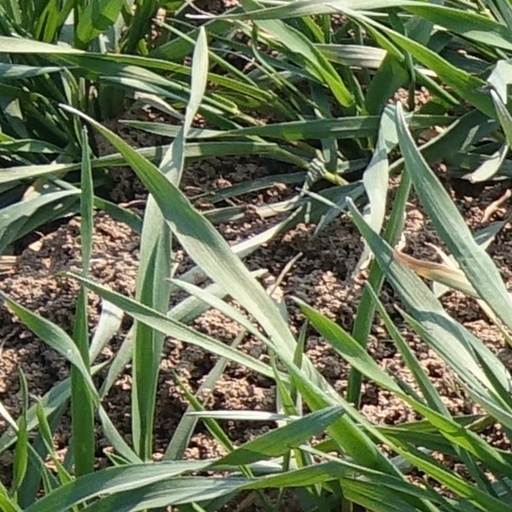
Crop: wheat